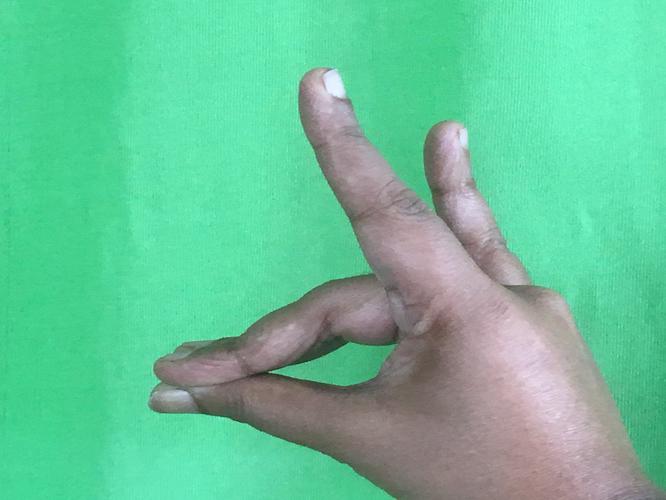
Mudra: Simhamukham
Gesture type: single_hand